Piet de Wet

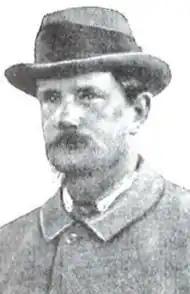
Piet de Wet from Darrell Hall: The Hall Handbook, 1999.

Pieter Daniël de Wet (18 August 1861 – 27 February 1929) was a Boer general in the Anglo-Boer War (1899–1902) and a younger brother of Boer general and politician Christiaan de Wet. Piet de Wet participated in the Battle of Poplar Grove (7 March 1900), the Battle of Sanna's Post (Sannaspos, 31 March 1900) for the waterworks there, and defeated the 13th Battalion Imperial Yeomanry at Lindley (31 May 1900). In July 1900, he surrendered to the British at Kroonstad, Orange Free State. He became a prominent member of the National Scouts helping the British in the last years of the Boer War.